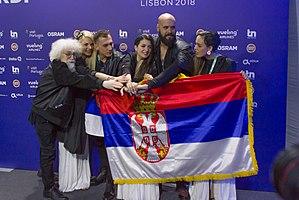
Balkanika est un groupe serbe créé par Sanja Ilić en 1998 ayant représenté la Serbie au Concours Eurovision de la chanson 2018 à Lisbonne, au Portugal.